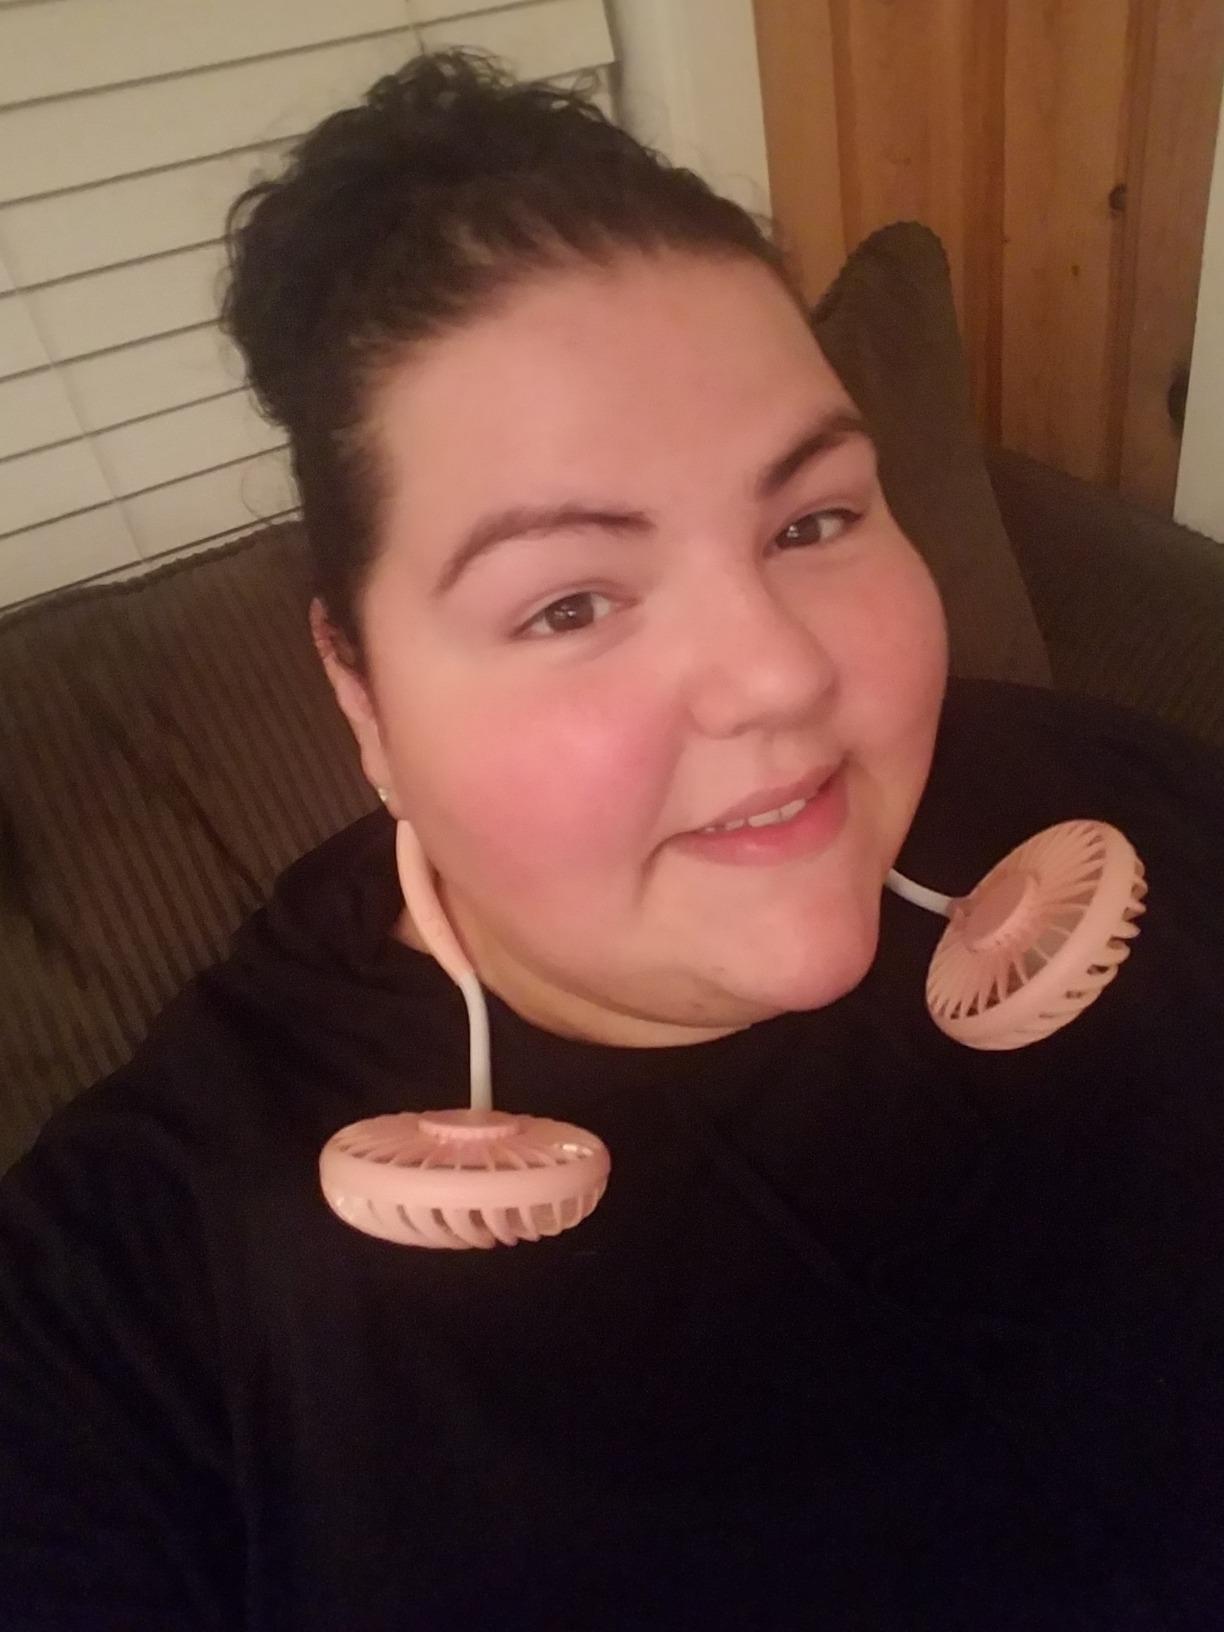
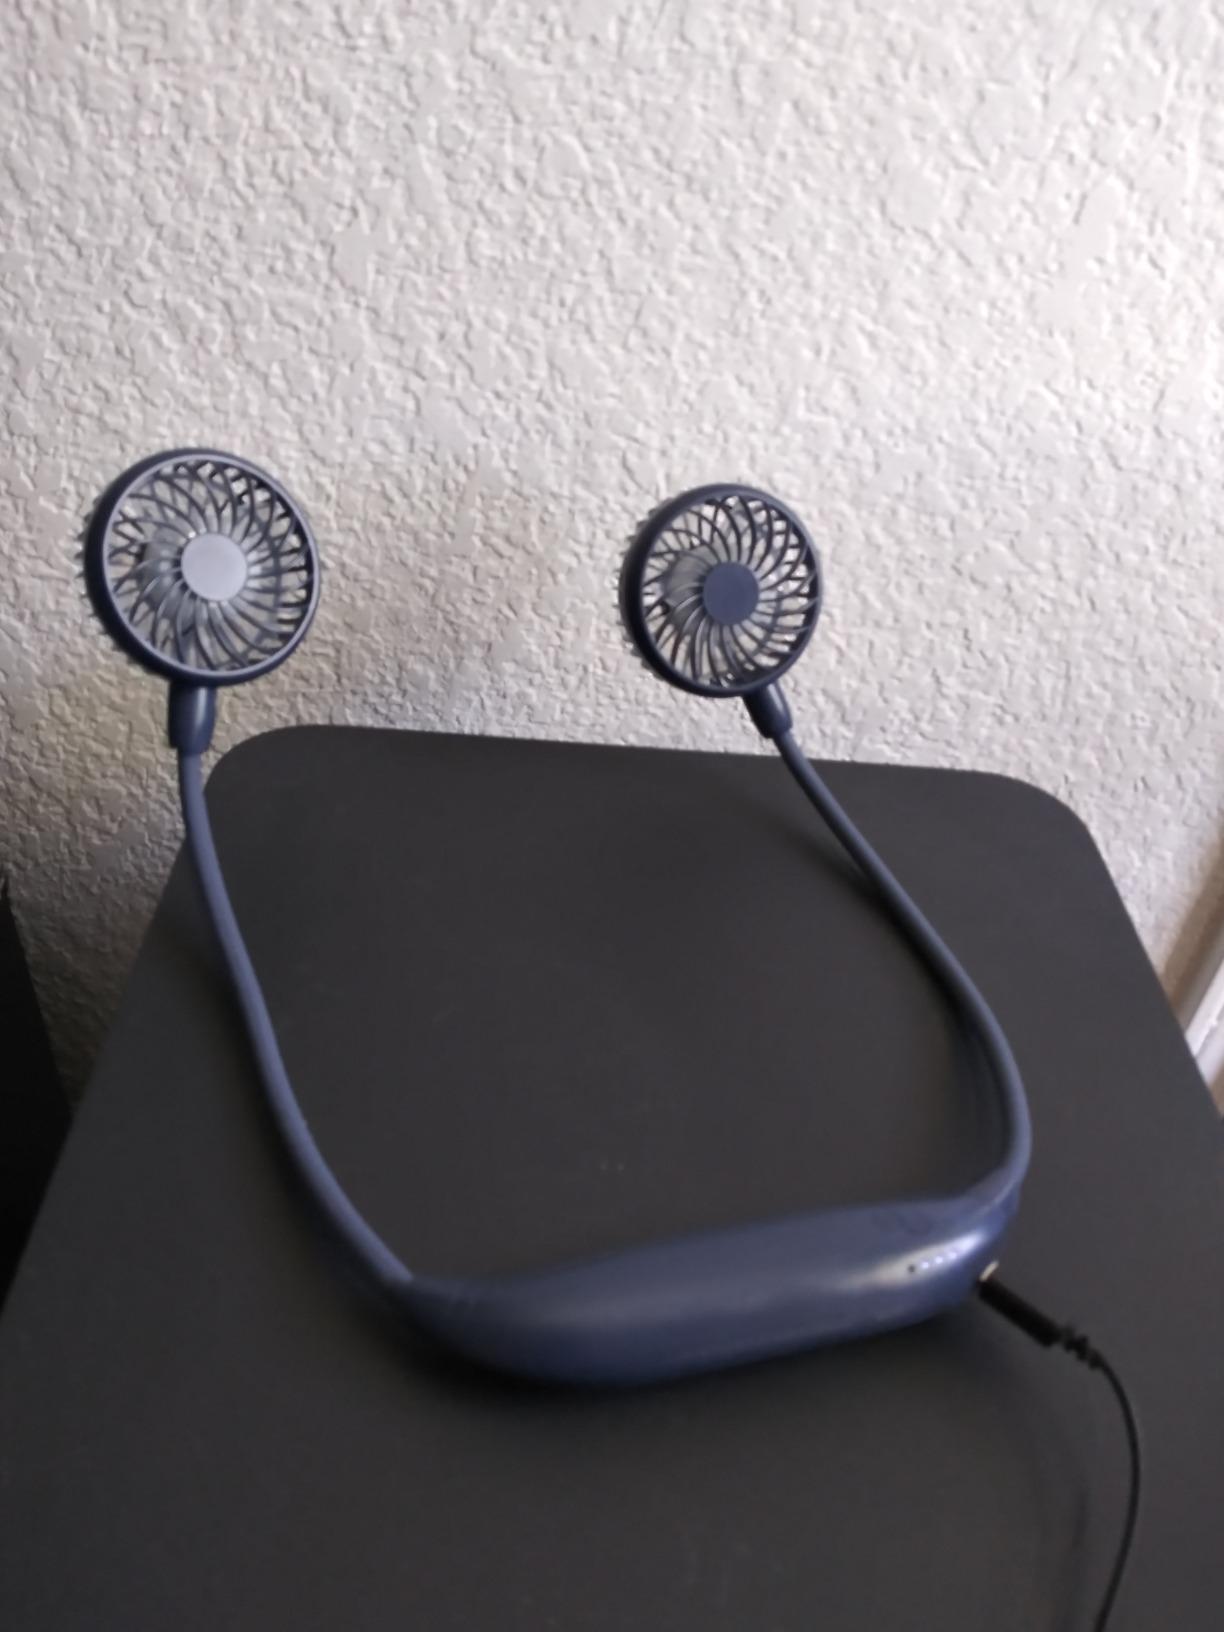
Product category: fan
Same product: no